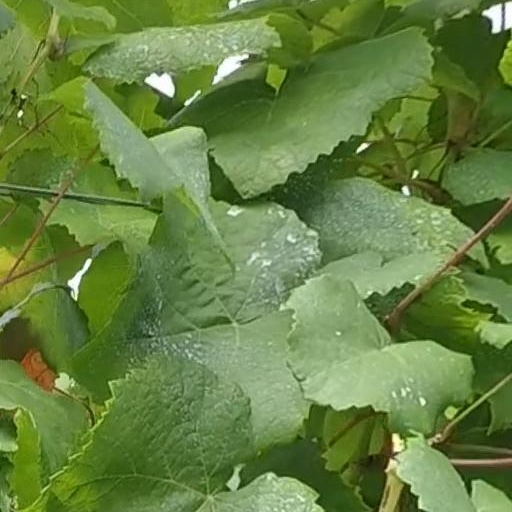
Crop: grape